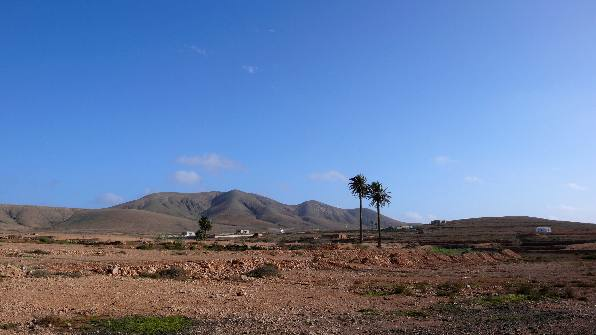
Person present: No